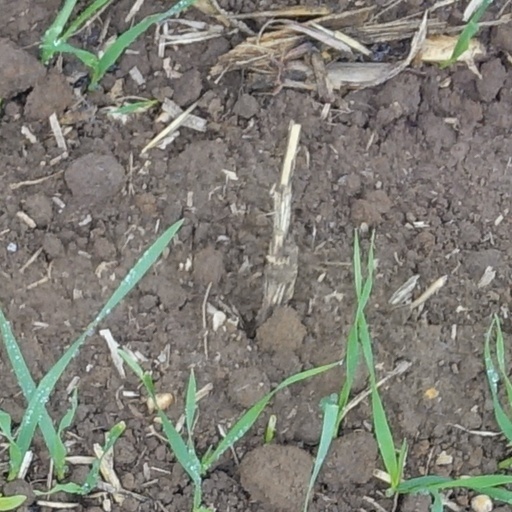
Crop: wheat